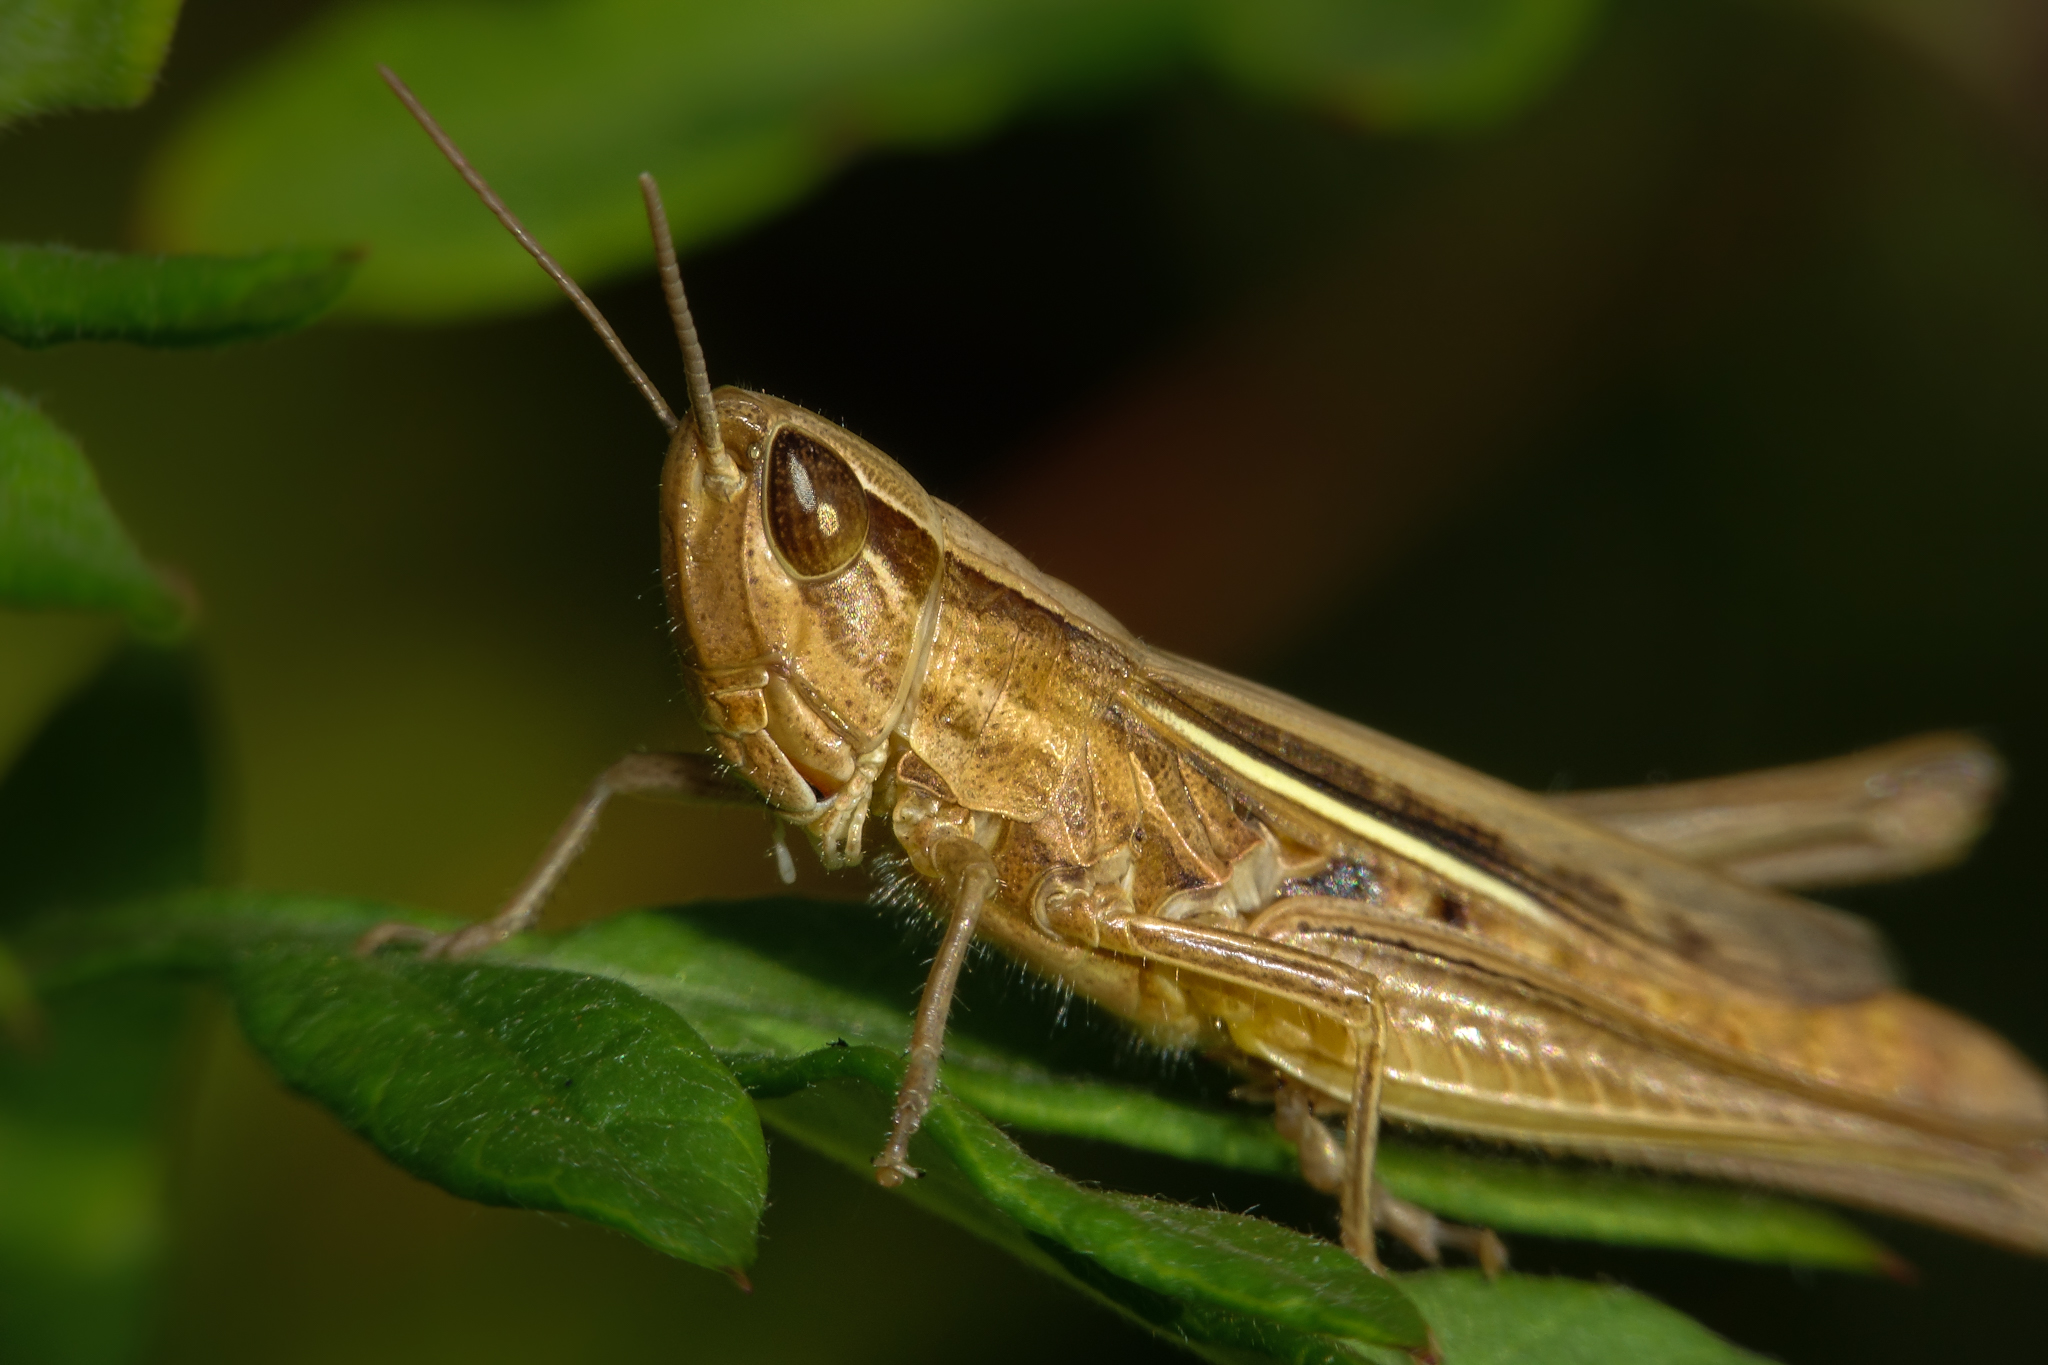
nature, photography, green, insect, macro, fauna, invertebrate, cricket, close up, animals, naturaleza, grasshopper, grasshoppers, locust, ggl1, gaby1, xovesphoto, sonydscrx10iii, sonyrx10iii, rx10iii, rx10m3, animales, hoyapro1macro, hoyamacro, saltamontes, macro photography, arthropod, net winged insects, true bugs, cricket like insect